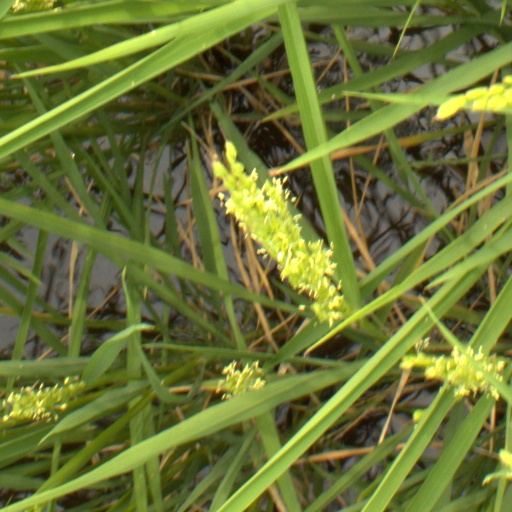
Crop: rice